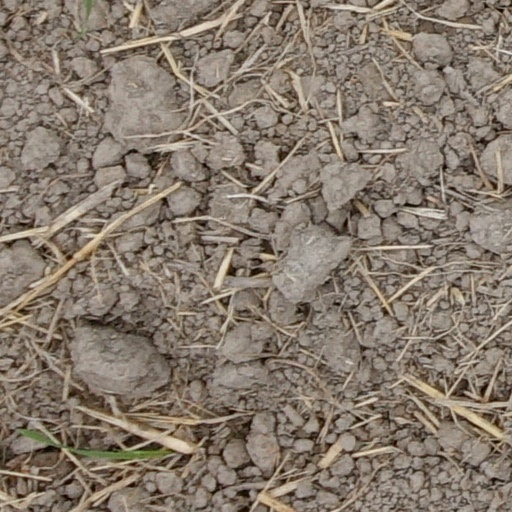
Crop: wheat